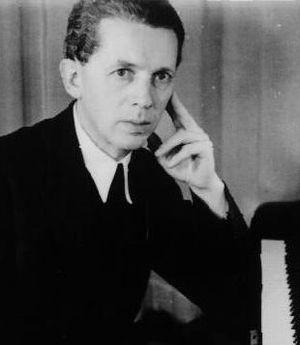
Martin Scherber est un professeur de musique et compositeur allemand, né à Nuremberg le 16 janvier 1907 et mort dans la même ville le 10 janvier 1974.